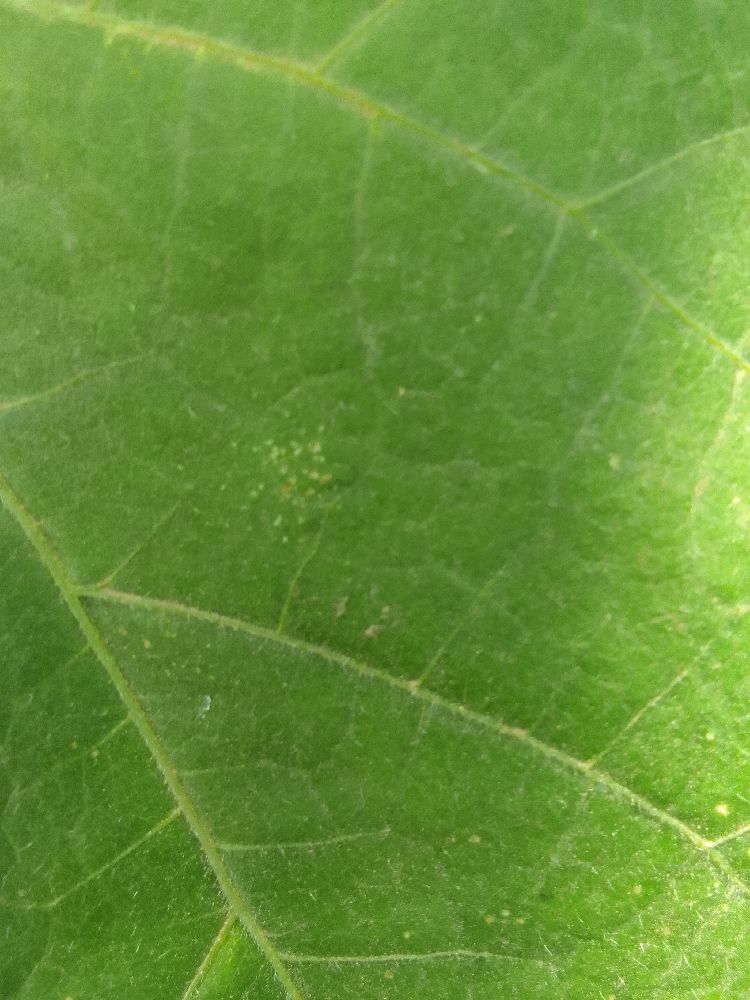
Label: healthy